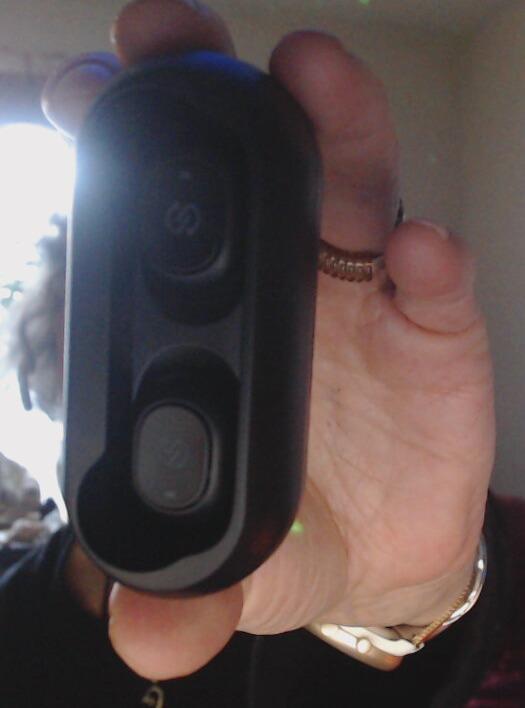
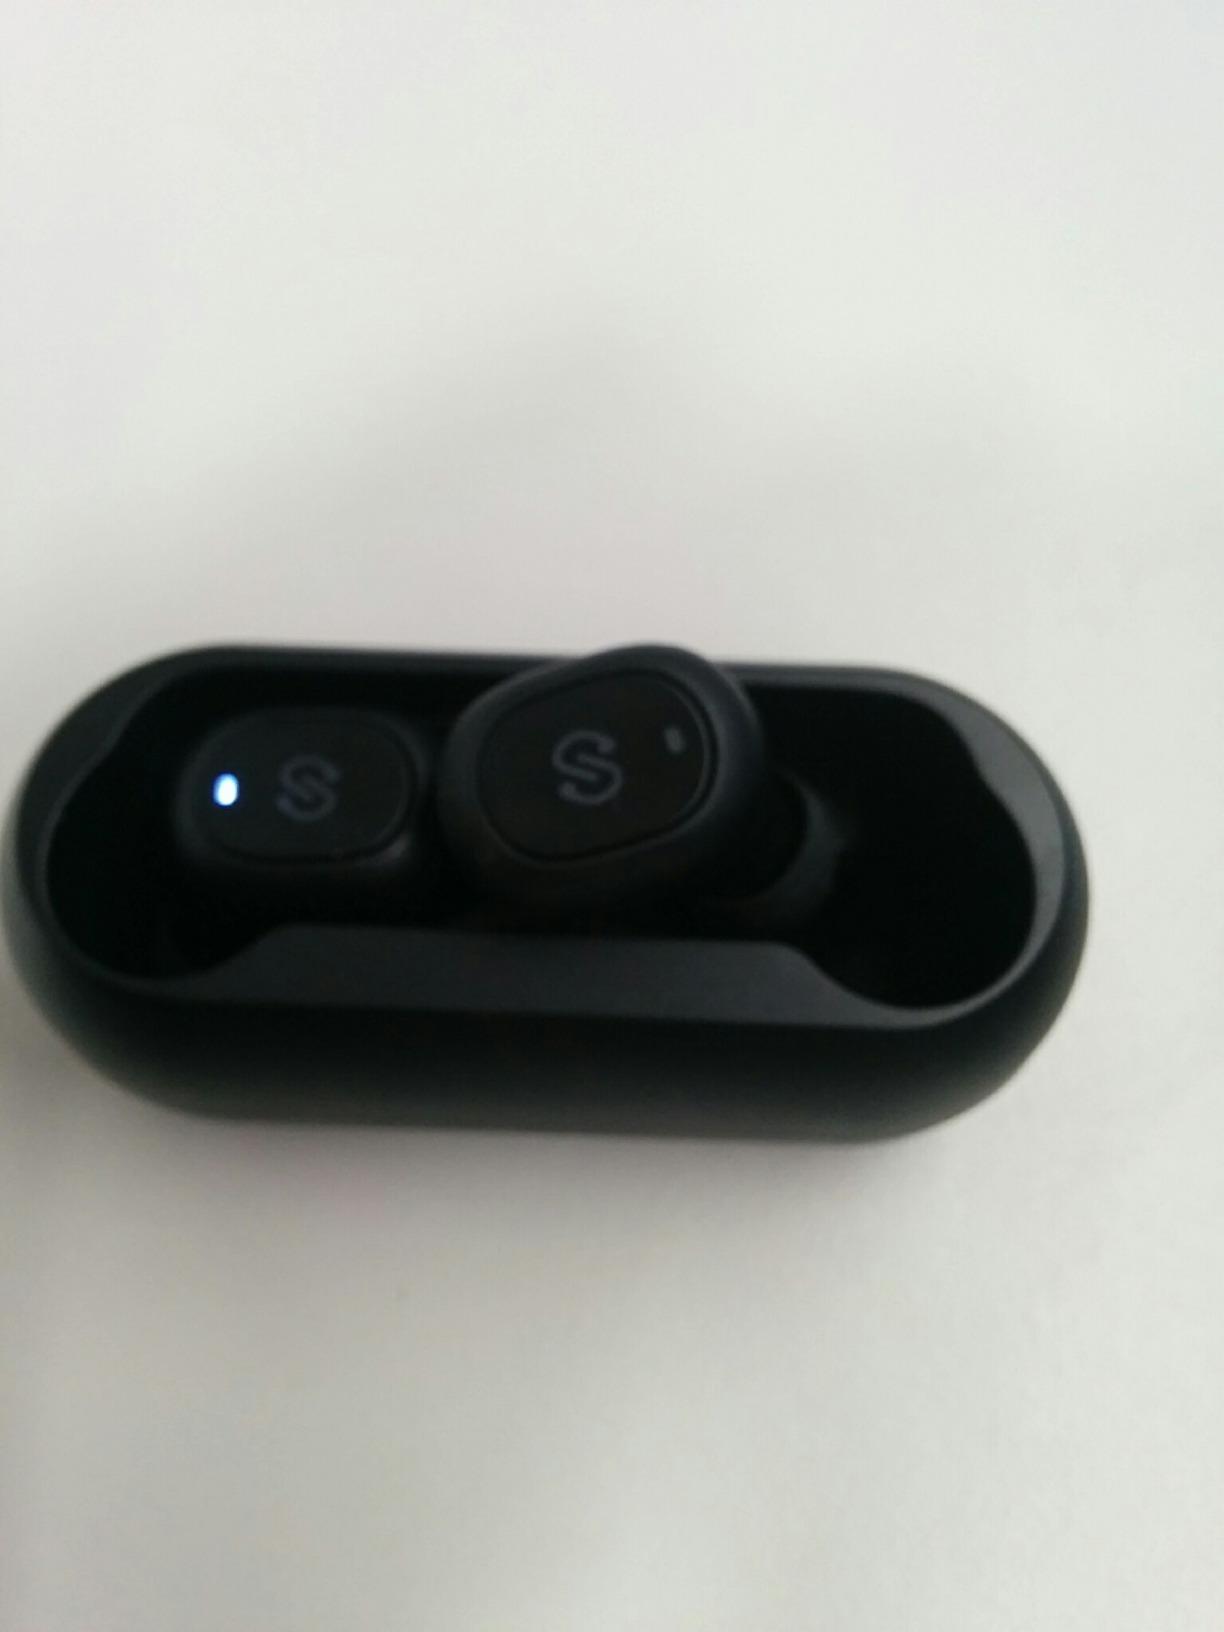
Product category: earbuds
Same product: yes